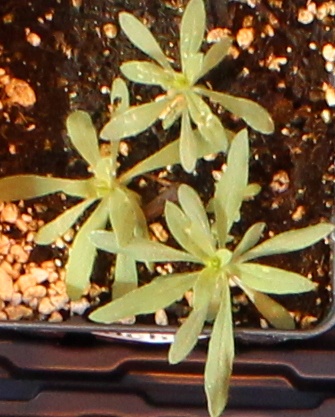
Label: Kochia